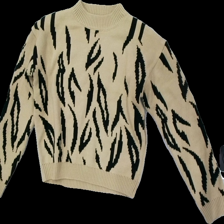
View: front
Type: Sweater
Category: Ladies
Brand: Na-Kd
Colors: Beige, Black
Material: 100% Acryl
Pattern: Other
Cut: C-collar
Size: M
Season: All
Price range: 100-150
Recommended usage: Reuse
Description: Beige and black knitted sweater